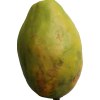
Label: papaya